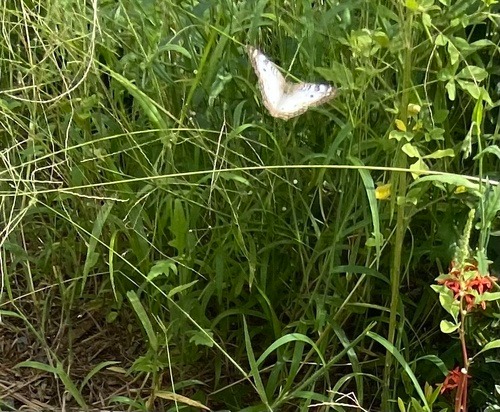
Scientific name: Anartia jatrophae
Common name: White peacock
Family: Nymphalidae
Order: Lepidoptera
Pollinator type: Primary pollinator
Habitat: Gardens, parks, and open areas
Geographic range: Southern United States to Argentina
Conservation status: Least Concern